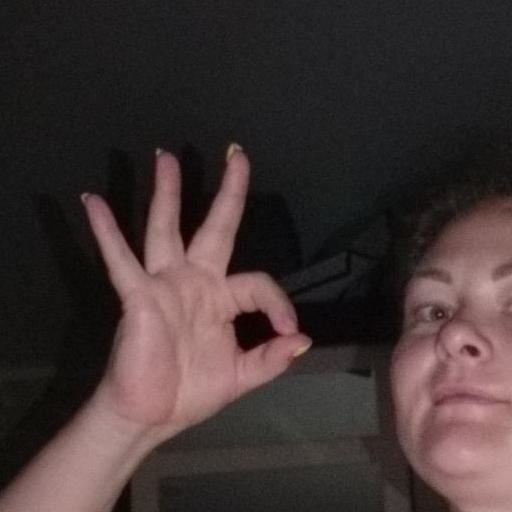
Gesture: ok